True Tears

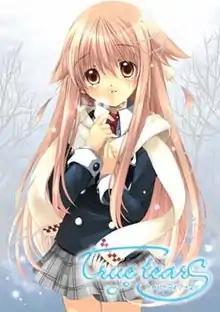
Cover art of the regular edition of the original visual novel.

True Tears (stylized as true tears) is a Japanese visual novel developed by La'cryma, a collaboration between Broccoli, Circus, GameCrab and Rei Izumi, and was originally released on March 31, 2006 for the Windows as a DVD in Japan rated for everyone, followed by a Hong Kong and Taiwanese release on March 31, 2007. A PlayStation 2 version was first announced to be released on March 13, 2008, but was later delayed for an August 7, 2008 release. The gameplay in "True Tears" follows a linear plot line, which offers pre-determined scenarios and courses of interaction, and focuses on the appeal of the five female main characters.